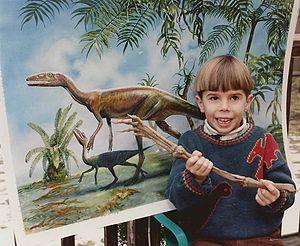
Nedcolbertia est un genre de dinosaures théropodes du Crétacé inférieur retrouvé en Amérique du Nord.